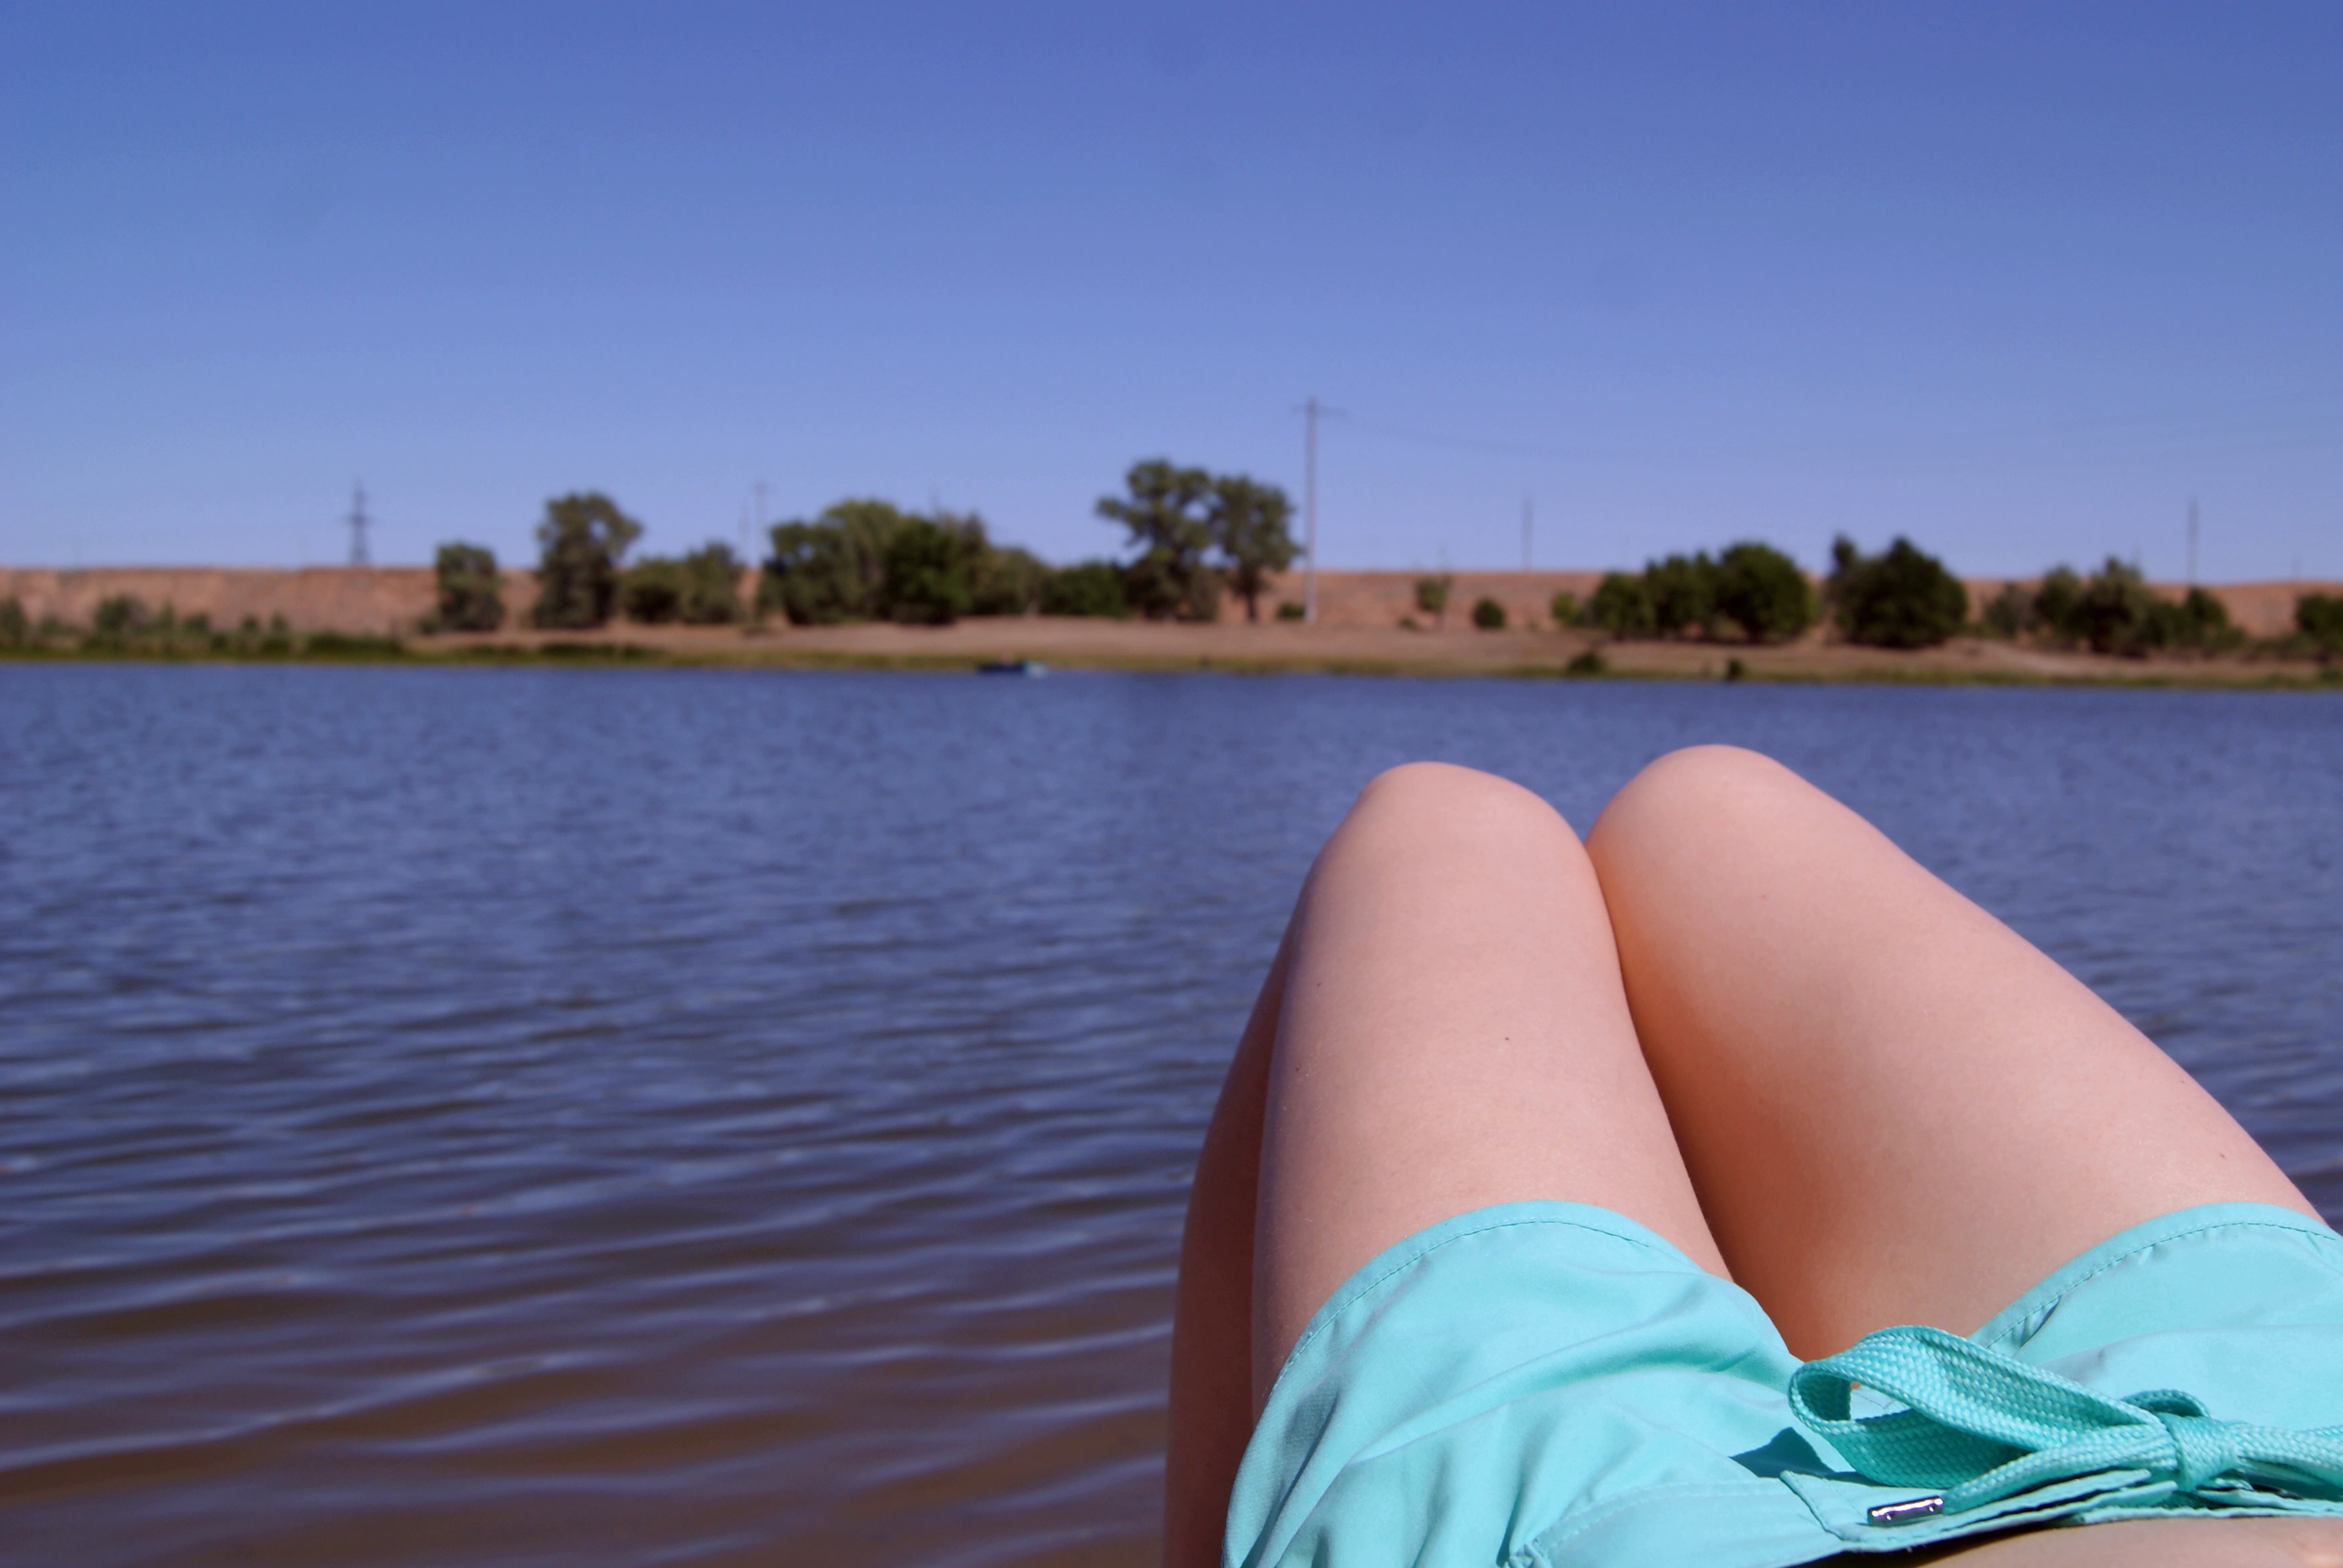
landscape, sea, boat, river, summer, paddle, boating, legs, young woman, river bank, sun tanning